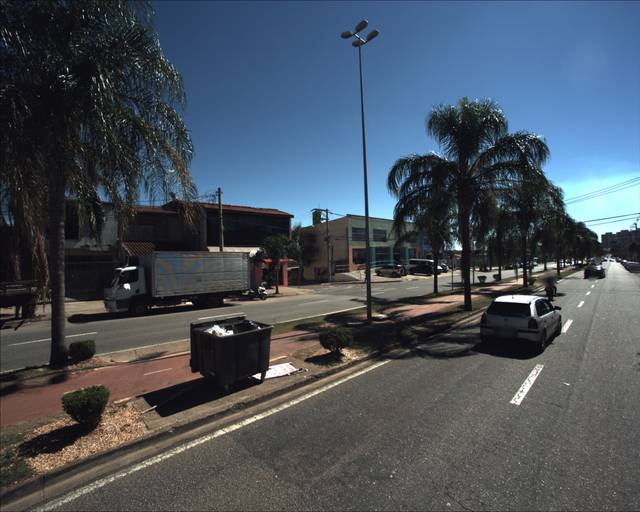
Region: Brazil
Coordinates: -23.496, -47.51